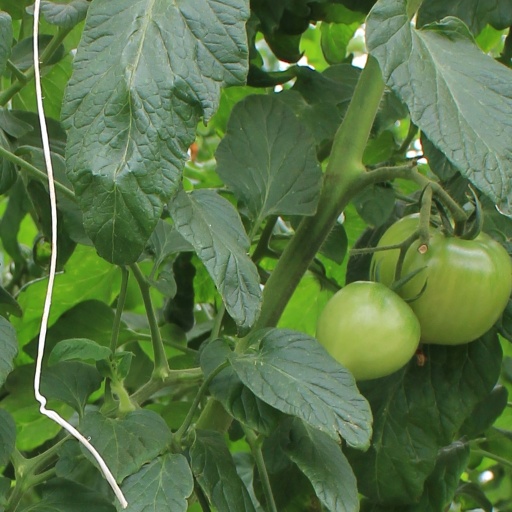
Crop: tomato